Amazon rainforest

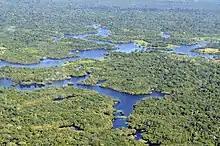
Aerial view of the Amazon rainforest near Manaus

There is evidence that there have been significant changes in the Amazon rainforest vegetation over the last 21,000 years through the last glacial maximum (LGM) and subsequent deglaciation. Analyses of sediment deposits from Amazon basin paleolakes and the Amazon Fan indicate that rainfall in the basin during the LGM was lower than for the present, and this was almost certainly associated with reduced moist tropical vegetation cover in the basin. In present day, the Amazon receives approximately 9 feet of rainfall annually. There is a debate, however, over how extensive this reduction was. Some scientists argue that the rainforest was reduced to small, isolated refugia separated by open forest and grassland; other scientists argue that the rainforest remained largely intact but extended less far to the north, south, and east than is seen today. This debate has proved difficult to resolve because the practical limitations of working in the rainforest mean that data sampling is biased away from the center of the Amazon basin, and both explanations are reasonably well supported by the available data.